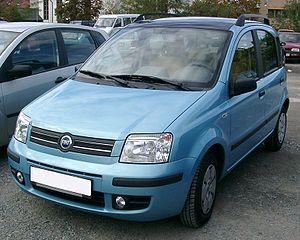
La Fiat Panda II est une automobile développée par le constructeur italien Fiat, fabriquée de 2003 à 2012 dans son usine polonaise implantée à Tychy. Elle a remporté le trophée européen de la voiture de l'année en 2004.